Breitling SA

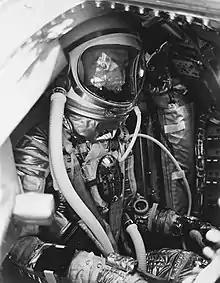
Astronaut Scott Carpenter wearing a Breitling Cosmonaute inside the Aurora 7 spacecraft, 24 May 1962

Breitling SA was founded in Saint-Imier by Léon Breitling in 1884. When Breitling died in 1914, the business passed to his son, Gaston, and then to his grandson, Willy, in 1935. Willy's children, however, were not interested in pursuing the family business, so the Breitling factory in La Chaux de Fonds closed in December 1978. Willy, already in poor health, died in May 1979.